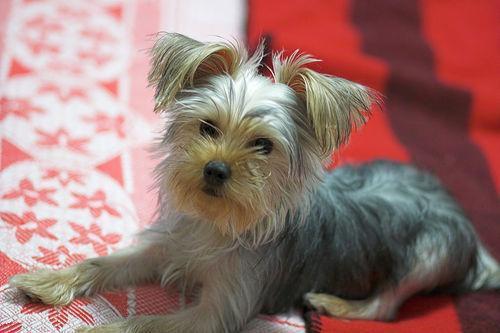
Yorkshire_terrier